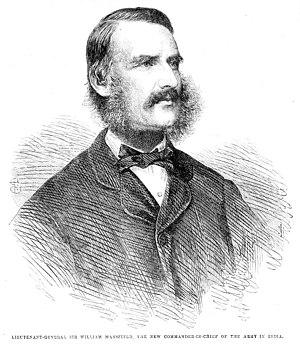
Le Général William Rose Mansfield, 1ᵉʳ baron Sandhurst GCB, GCSI, PC est un commandant militaire britannique qui est commandant en chef de l’Inde de 1865 à 1870.